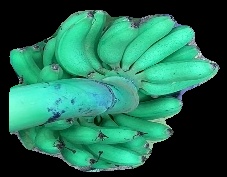
Variety: rasbale
Grade: grade1